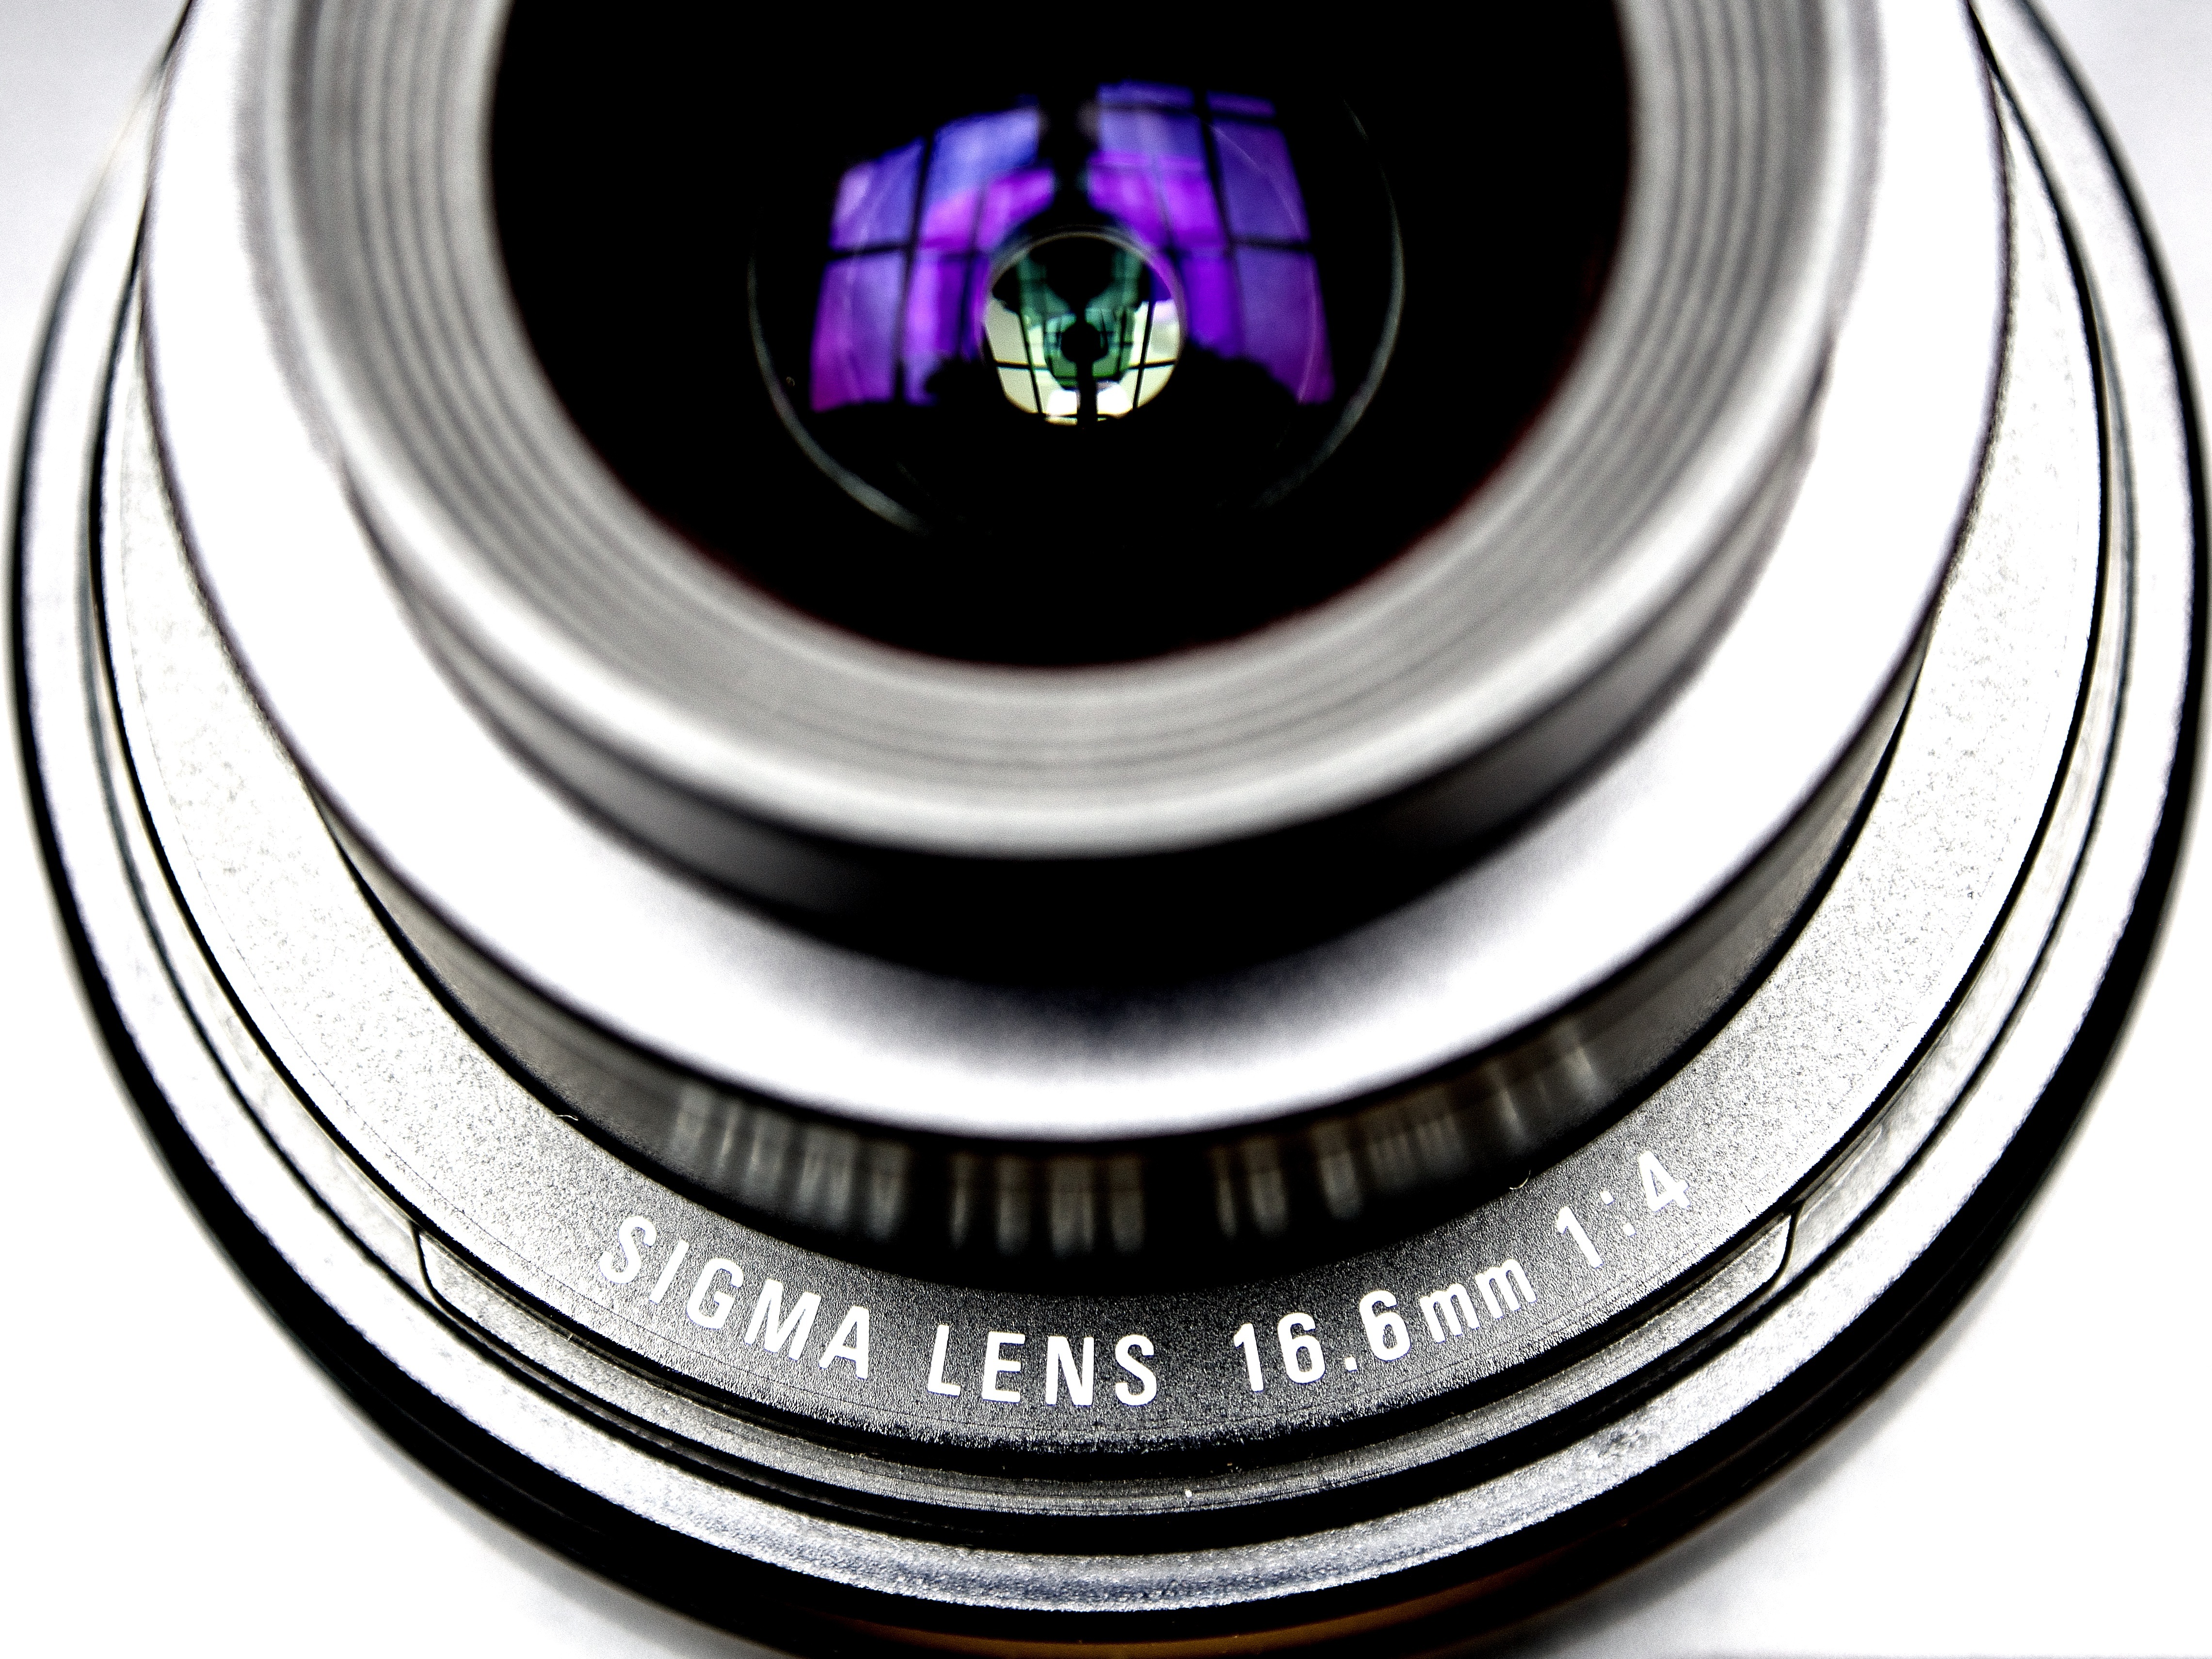
technology, camera, photography, wheel, glass, lens, equipment, macro, instrument, professional, modern, circle, brand, product, focus, eye, organ, camera lens, objective, optical, cameras optics